Stadsbank van Lening, Amsterdam

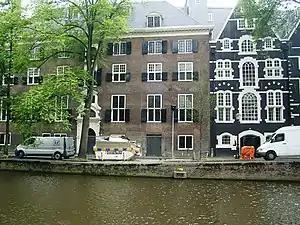
Stadsbank van Lening on the Oudezijds Voorburgwal.

The Stadsbank van Lening is a not-for-profit city Bank van Lening dating from 1614 on the Oudezijds Voorburgwal in Amsterdam, Netherlands. It is the oldest credit distributor in Amsterdam and today has about 85 employees working here and in offices on the Albert Cuypstraat, Bijlmerplein and Osdorpplein.